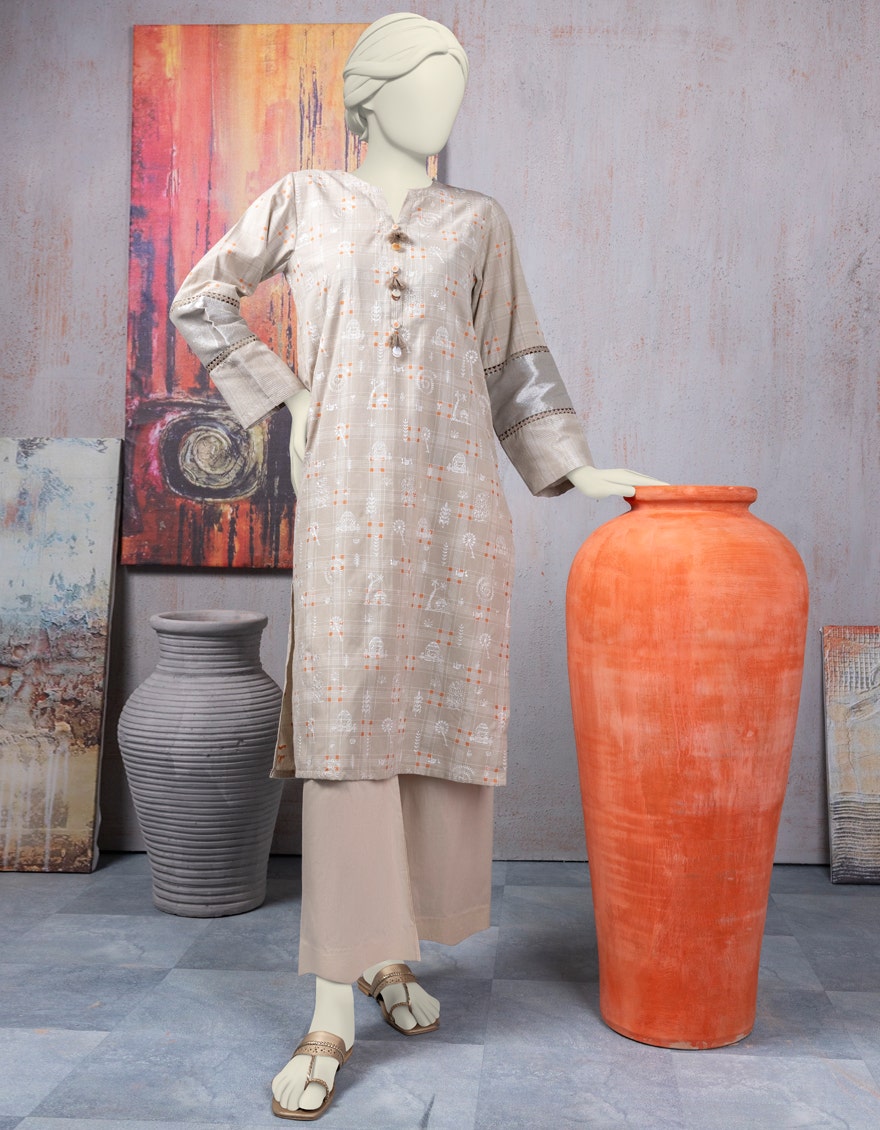
beige multi kurta set with matching